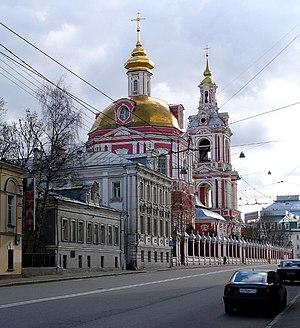
Le prince Dmitri Vassilievitch Oukhtomski, né en 1719 et mort le 4 octobre 1774, était l'architecte en chef de Moscou durant le règne de l'impératrice Élizabeth.